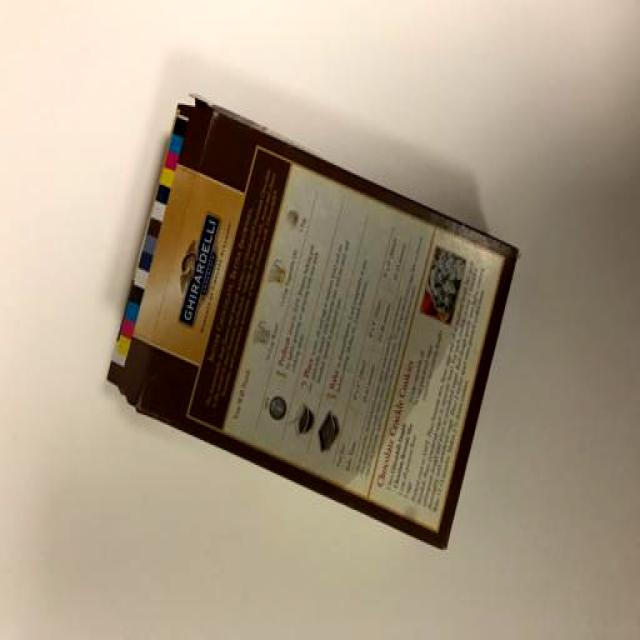
Label: Paper